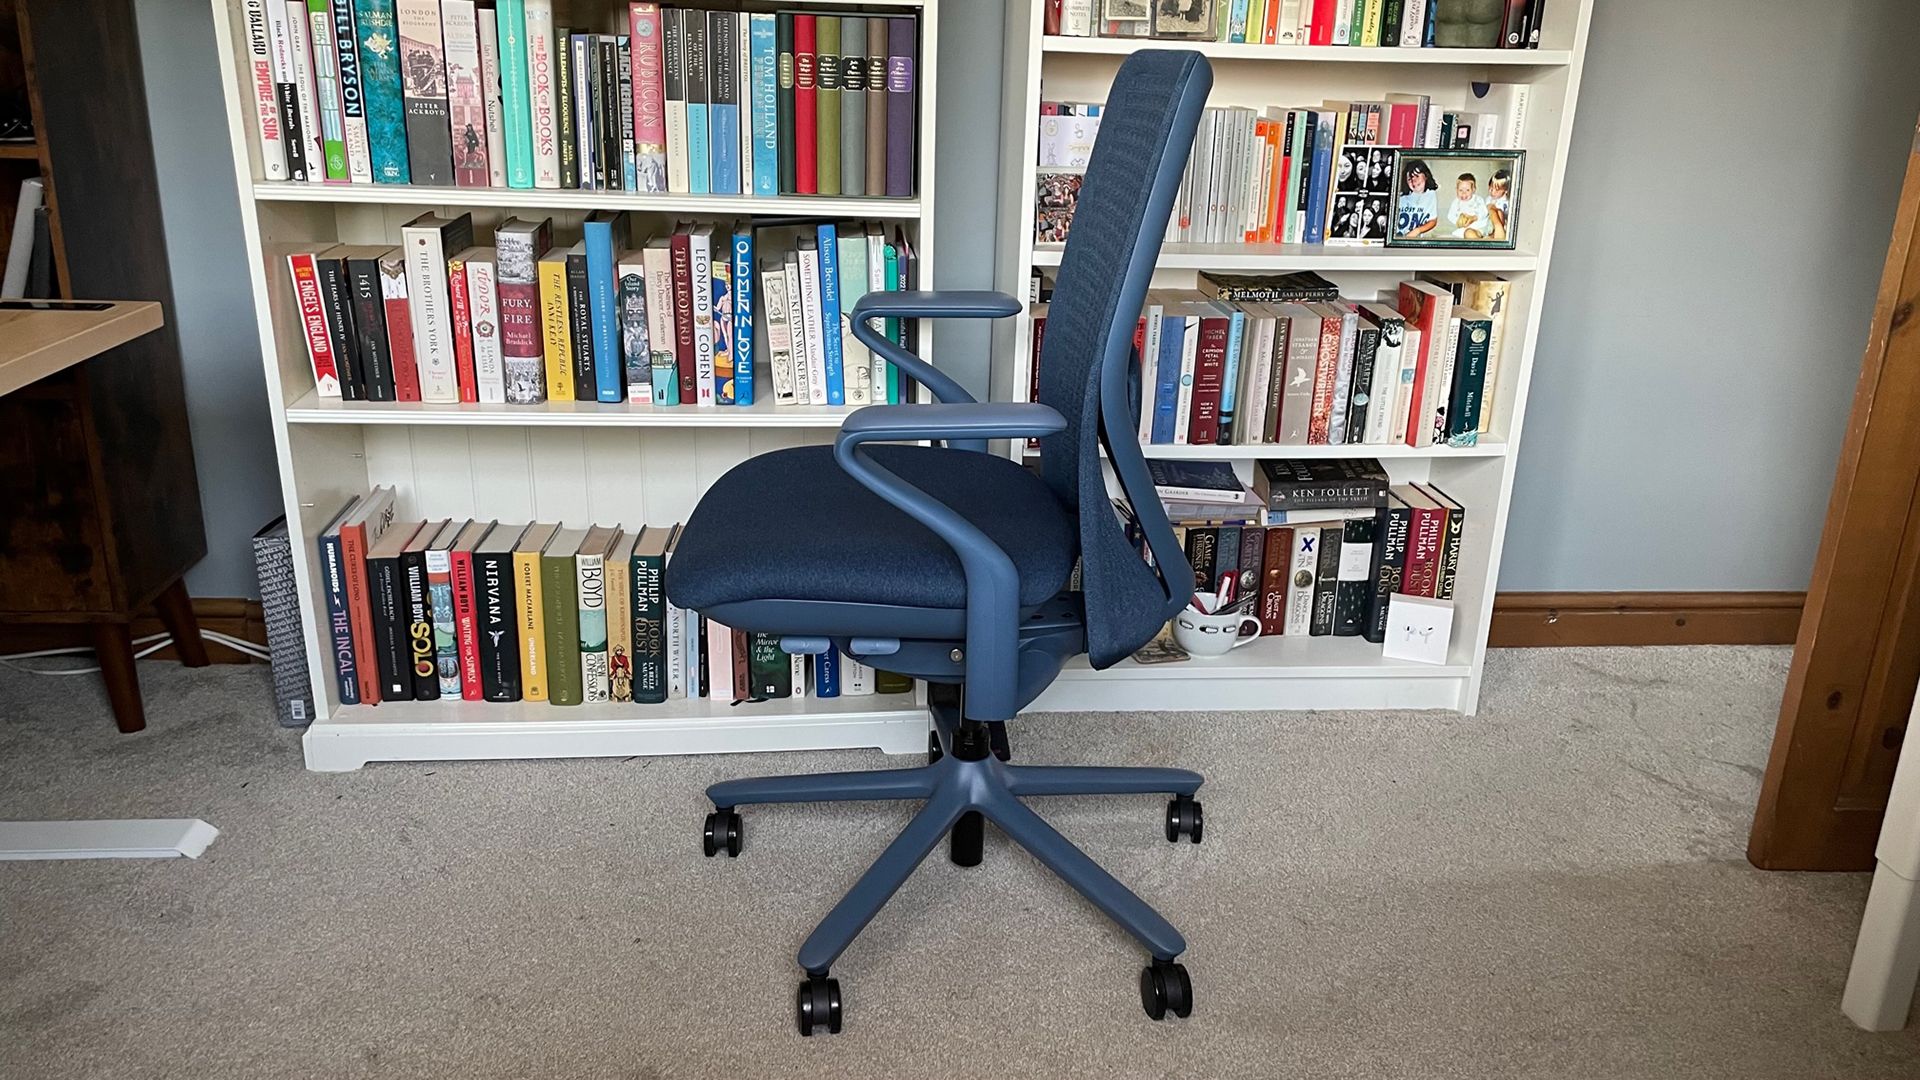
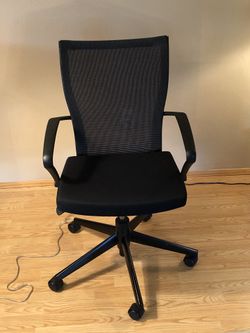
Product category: items_chair
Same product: no